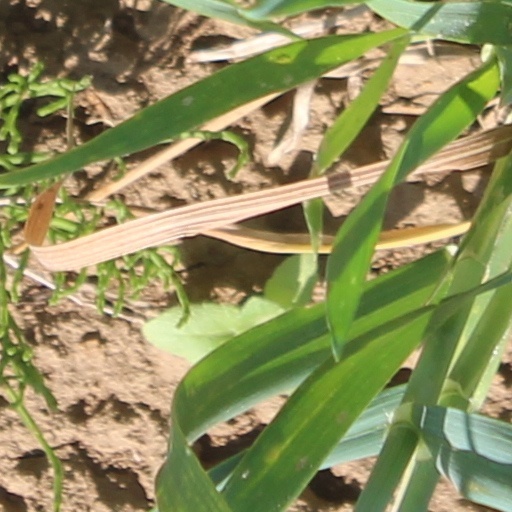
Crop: wheat